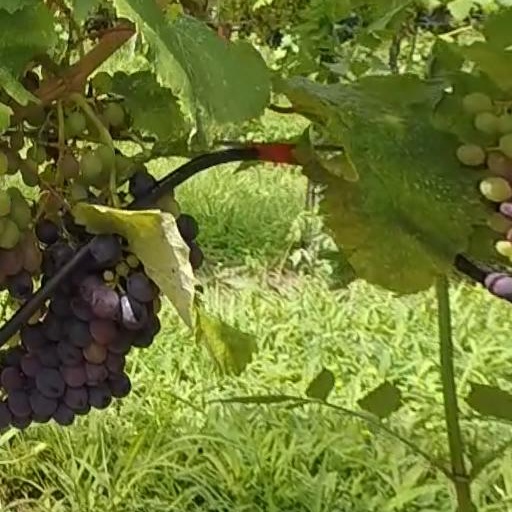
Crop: grape